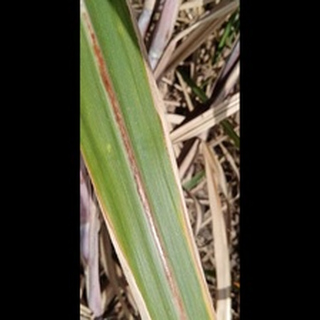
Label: sugarcane_red_rot